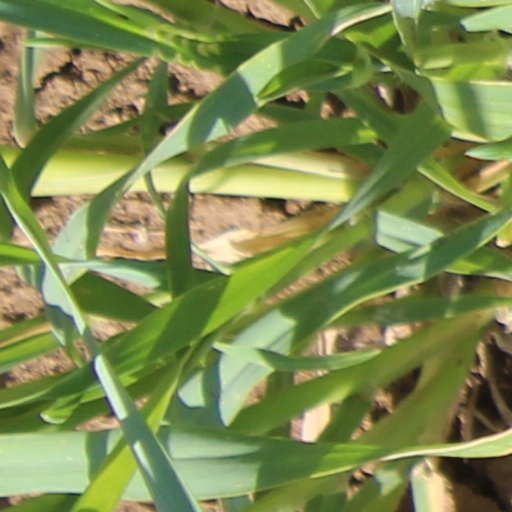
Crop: wheat